A Smile Like Yours

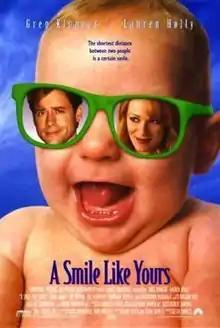
Theatrical release poster

A Smile Like Yours is a 1997 American romantic comedy film directed by Keith Samples and starring Greg Kinnear and Lauren Holly. The film centers on a couple as they try to conceive a child. The film was produced by Rysher Entertainment and released by Paramount Pictures. The title song was performed by Natalie Cole.